Mafraq

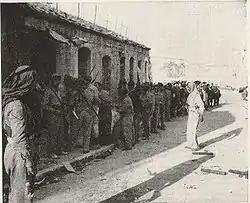
Israeli prisoners of war being escorted to the military base in Mafraq in 1948

Mafraq is the headquarters of the Third Division of the Jordanian Army. King Hussein Air College and an air base of the Royal Jordanian Air Force are also located in the city.